La Chambre obscure

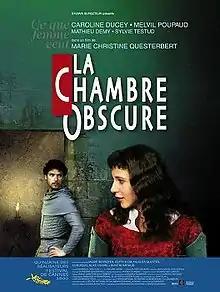

La Chambre obscure (English title: "The Dark Room") is a 2000 French drama film directed and written by Marie-Christine Questerbert.